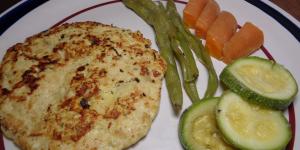
milanesa de pollo a la plancha con vegetales